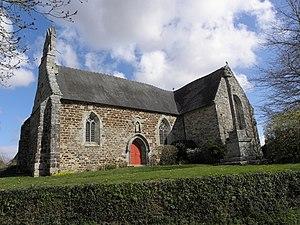
Flanc sud la chapelle Notre-Dame de Liscorno en Lannebert (22). This building is inscrit au titre des Monuments Historiques. It is indexed in the Base Mérimée, a database of architectural heritage maintained by the French Ministry of Culture,
Cet article recense une partie des monuments historiques des Côtes-d'Armor, en France.
Lannebert [lanəbɛʁ] est une commune française située dans le département des Côtes-d'Armor en région Bretagne.